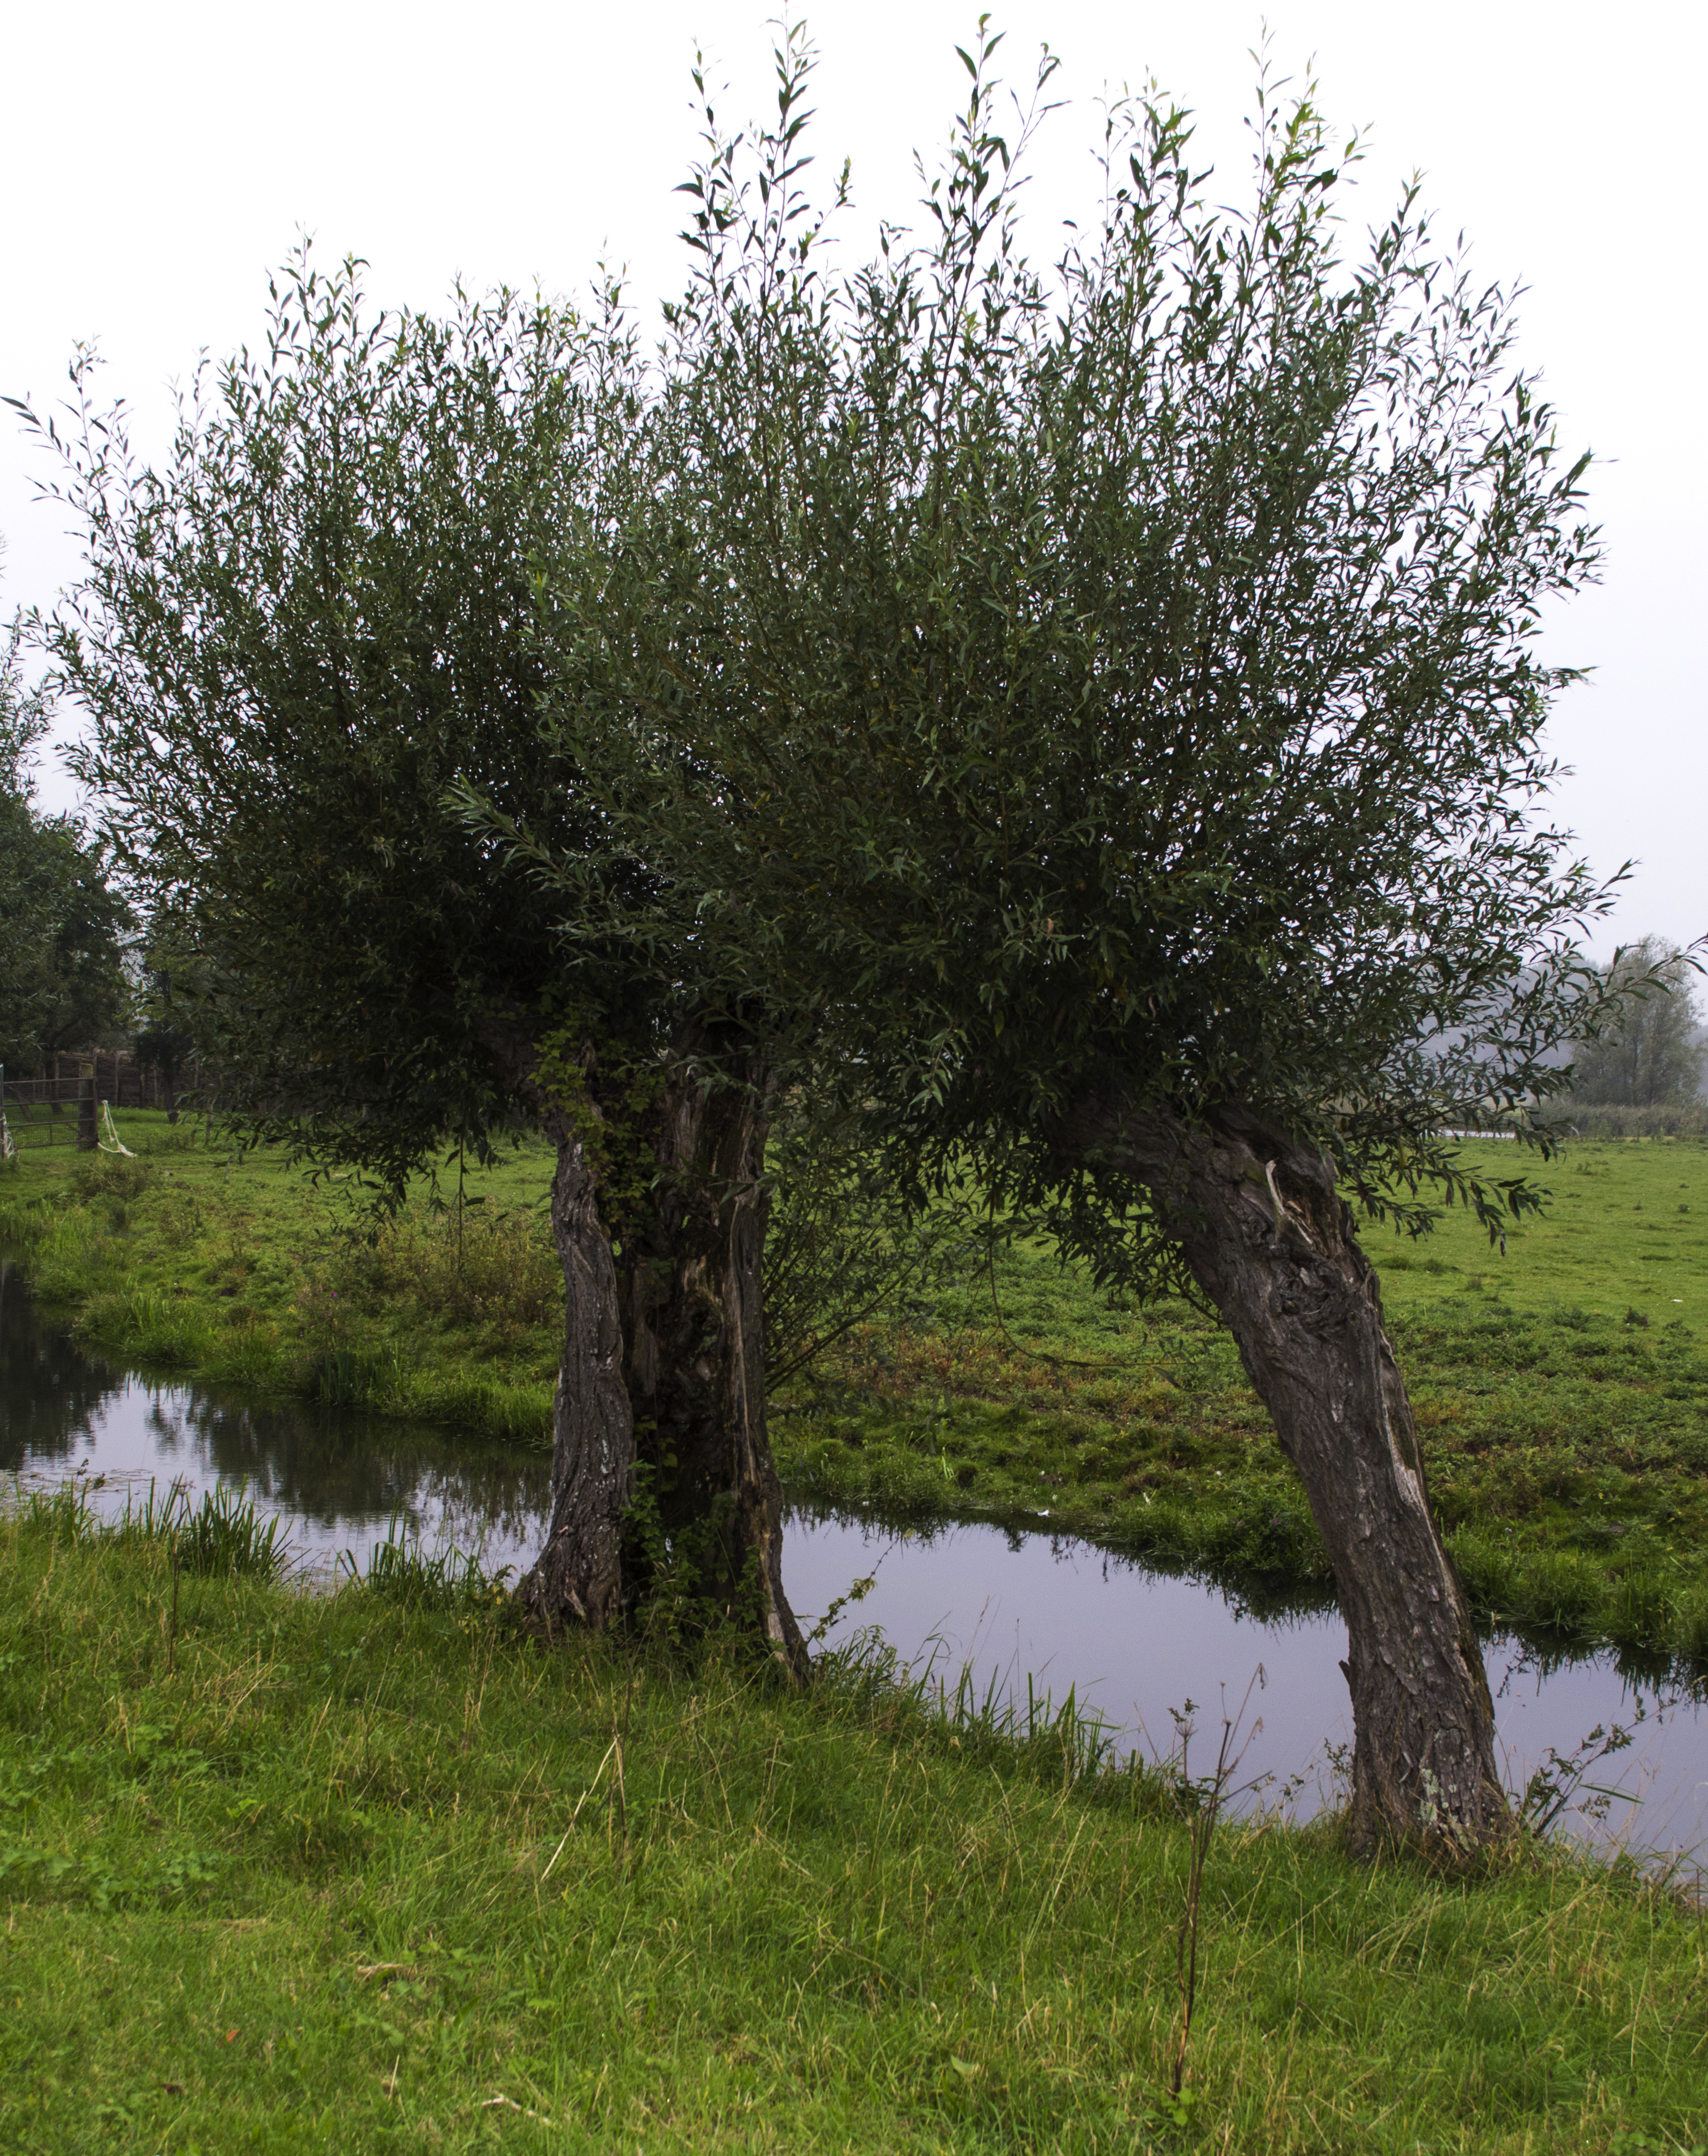
tree, nature, outdoor, branch, plant, photography, meadow, flower, birch, evergreen, nikon, nederland, netherlands, zuidholland, willow, shrub, outdoorphotography, deciduous, wetland, grove, woodland, ecosystem, paulvandevelde, pdvandevelde, padagudaloma, natuurfotografie, dordrecht, biesbosch, nederlandinfotos, boom, hollandse, wilg, flowering plant, knotwilg, biome, grass family, woody plant, land plant